Final Fantasy

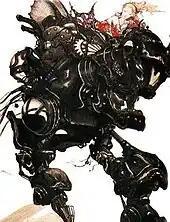
"Final Fantasy VI" artwork by Yoshitaka Amano, who provided designs for much of the series.

Artistic design, including conceptual artworks and monster creations, was handled by Japanese artist Yoshitaka Amano from "Final Fantasy" through "Final Fantasy VI". Amano also handled title logo designs for all of the main series and the image illustrations from "Final Fantasy VII" onward. Koichi Ishii, who served as a graphic designer, created the character designs from "Final Fantasy" I to "VI" while Kazuko Shibuya was responsible for adapting both the characters and monsters designs into pixel art. Shibuya went on to become the main pixel artist throughout the series. Tetsuya Nomura was chosen to replace Amano because Nomura's designs were more adaptable to 3D graphics. He worked with the series from "Final Fantasy VII" through "X", then came back for "XIII", and for the basic design of "XV". For "Final Fantasy IX" character designs were handled by Shukō Murase, Toshiyuki Itahana, and Shin Nagasawa. For "Final Fantasy XV", Roberto Ferrari was responsible for the character design. Nomura is also the character designer of the "Kingdom Hearts" series, "Compilation of Final Fantasy VII", and "Fabula Nova Crystallis: Final Fantasy". Other designers include Nobuyoshi Mihara and Akihiko Yoshida. Mihara was the character designer for "Final Fantasy XI", and Yoshida served as character designer for "Final Fantasy Tactics", the Square-produced "Vagrant Story", and "Final Fantasy XII". For "Final Fantasy XVI", the character designs were handled by Kazuya Takahashi and Hiroshi Minagawa.